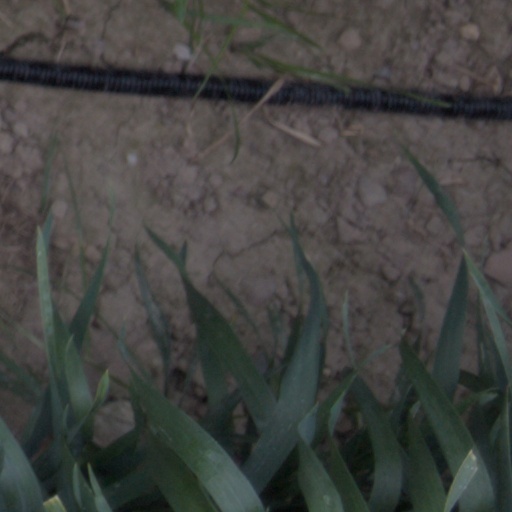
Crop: wheat